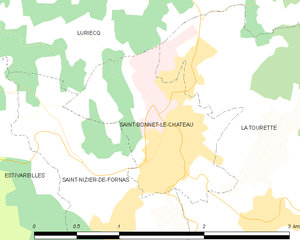
Saint-Bonnet-le-Château est une commune française située dans le département de la Loire, en région Auvergne-Rhône-Alpes, et faisant partie de Loire Forez Agglomération.